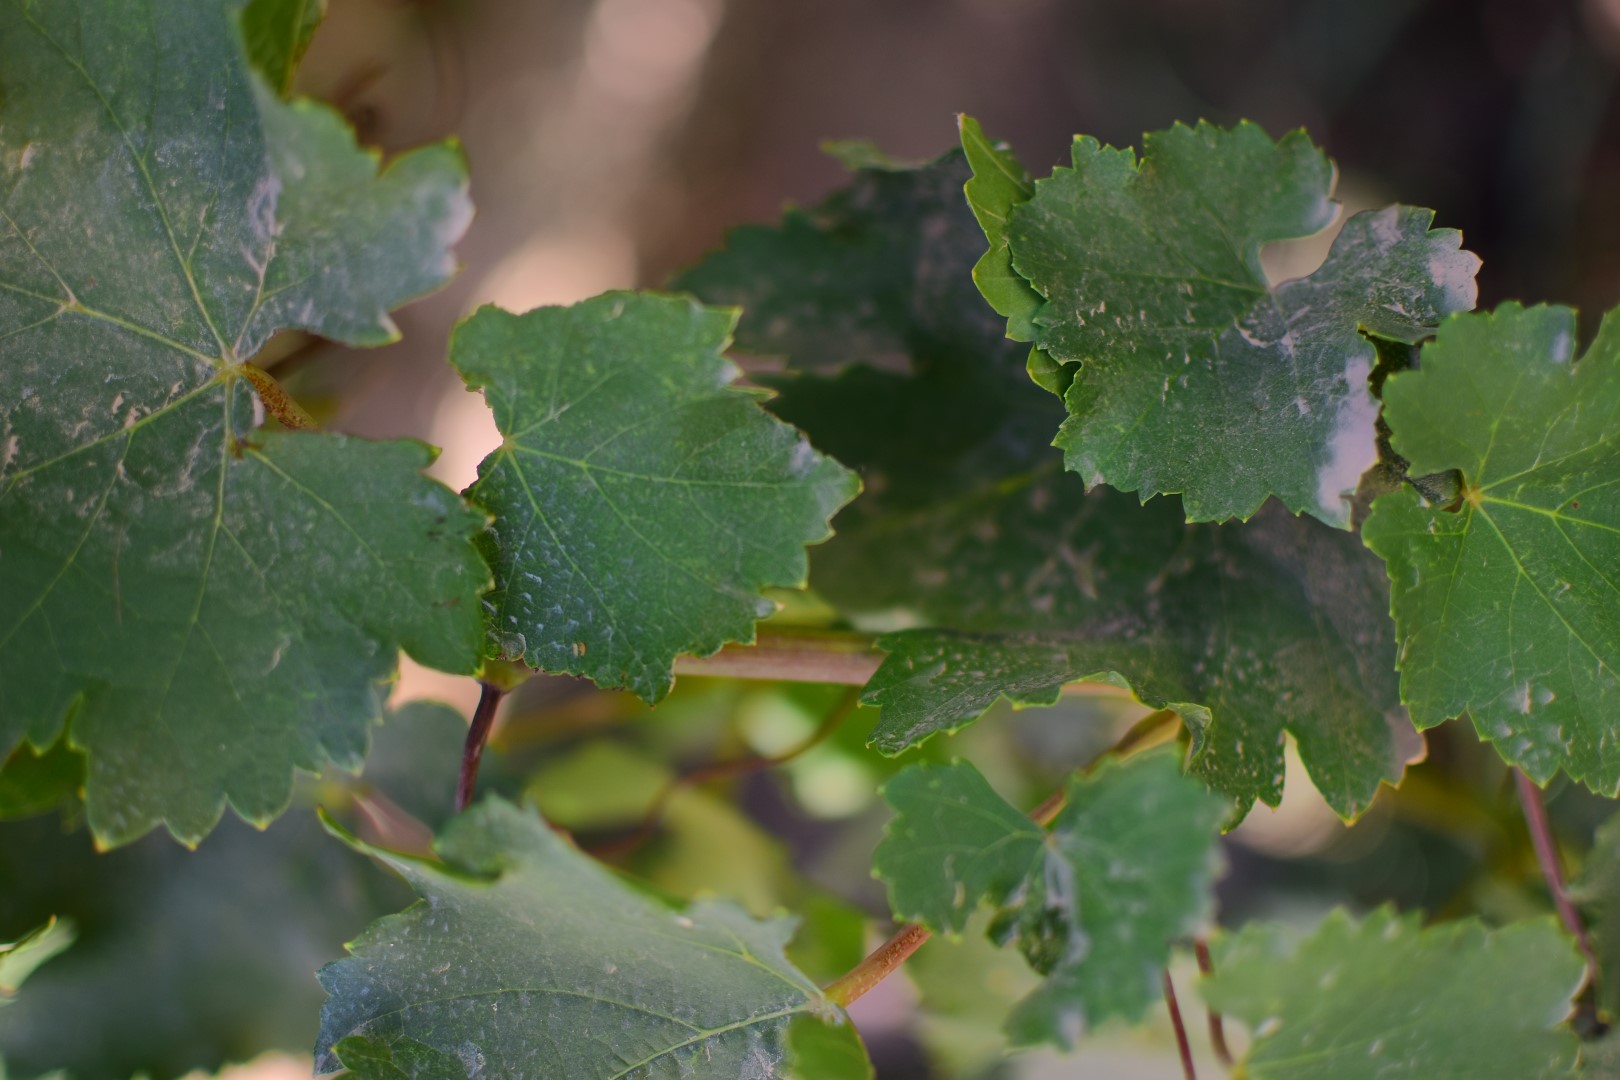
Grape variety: Frinsi